Arsalan Khalatbari

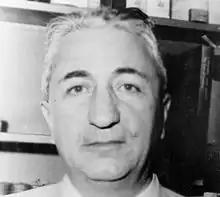
Amir Arsalan Khalatbari

Amir Arsalan Khalatbari Tonekaboni (1904- 1976) was an Iranian lawyer, politician and a representative of the National Assembly and one of the founders of the Bar Association.